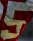
Number: 5